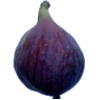
Label: fig